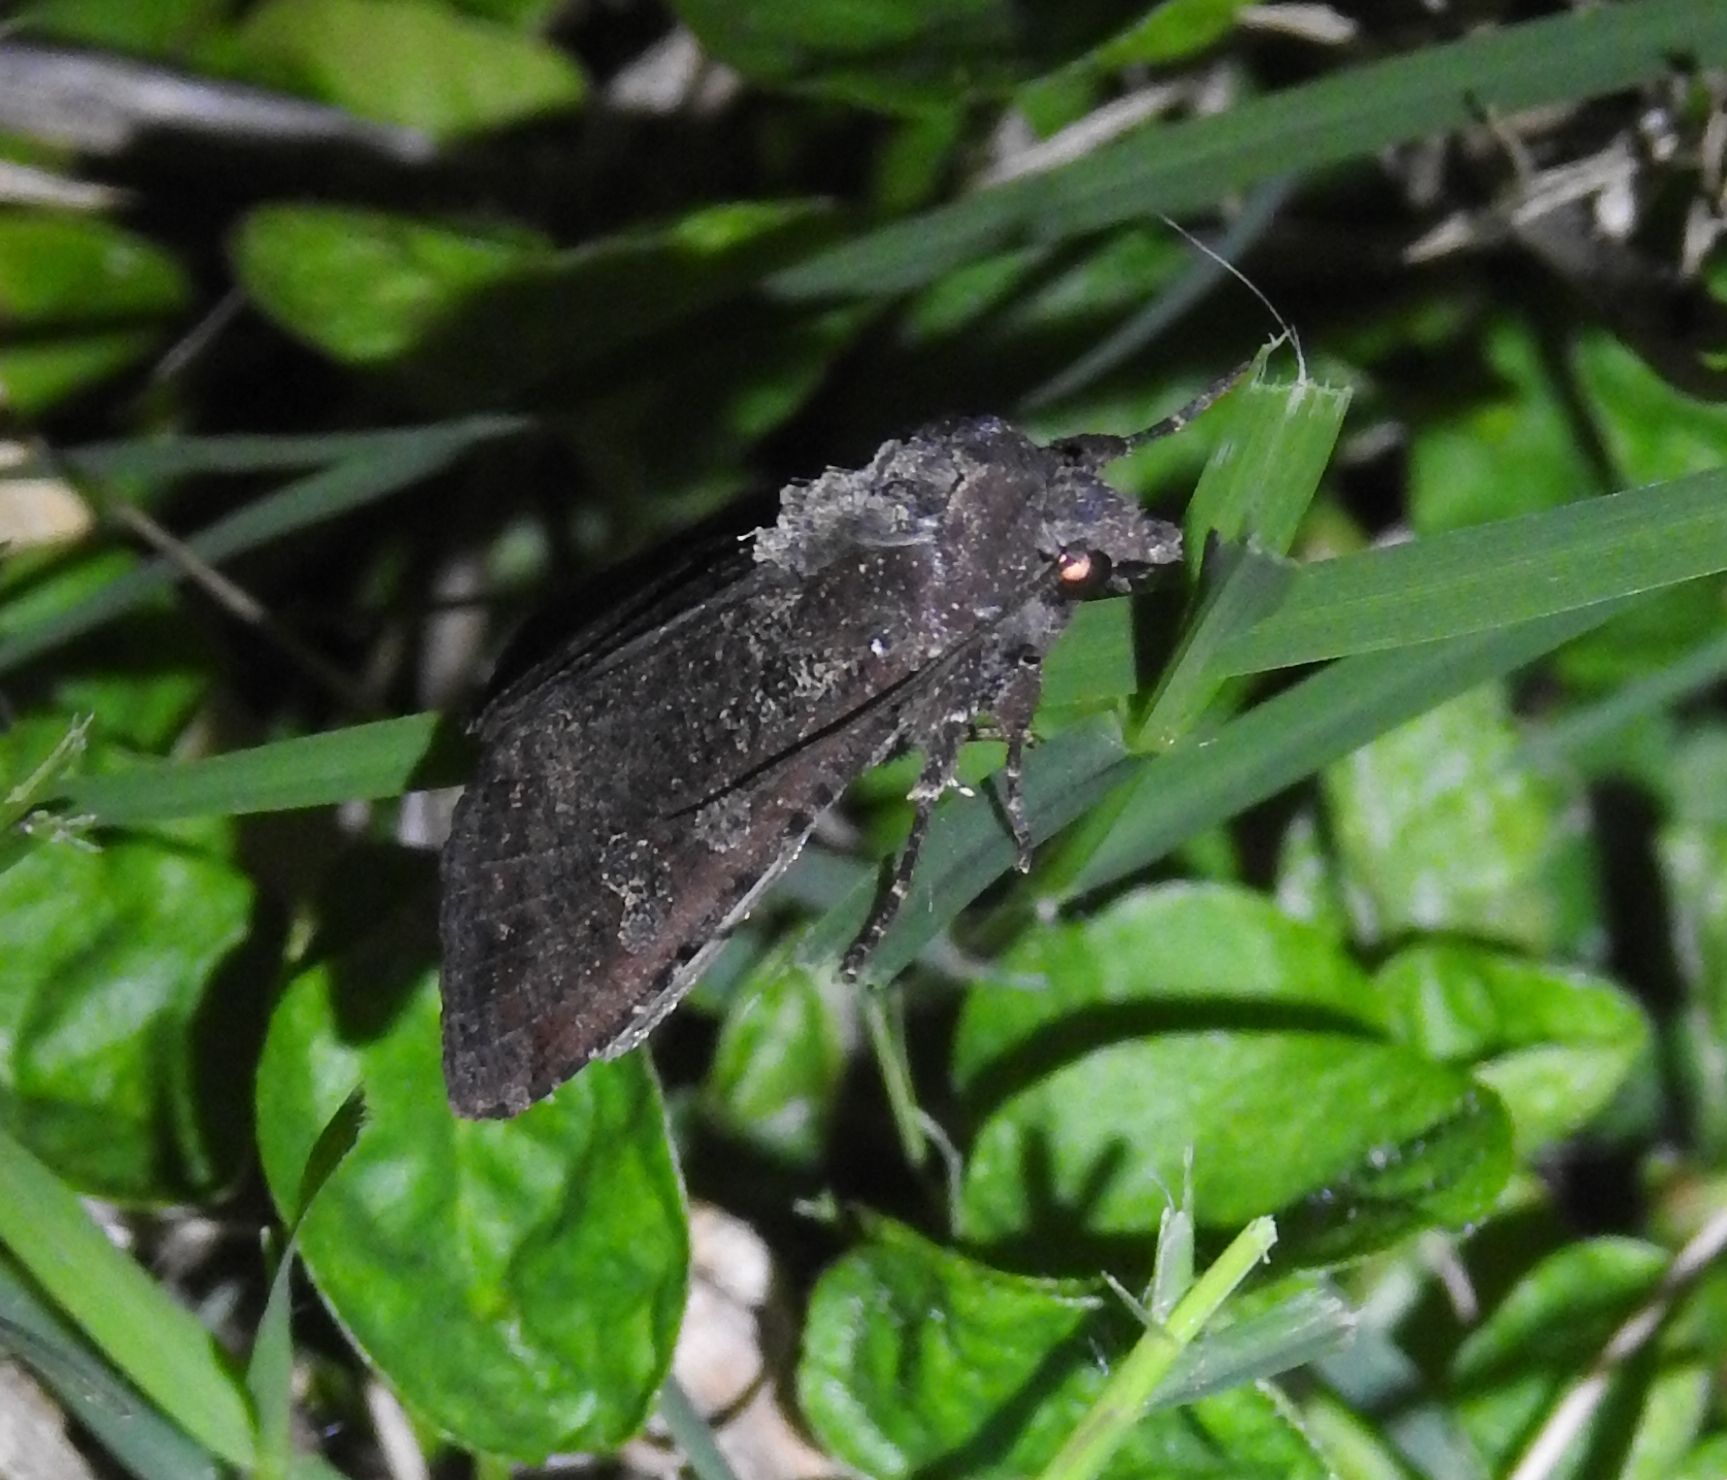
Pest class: cutworms